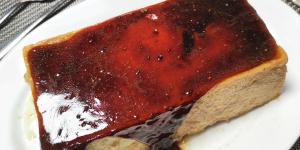
pan de calatrava